Giorgia Meloni

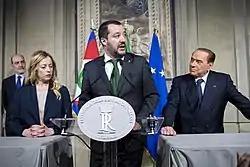
Giorgia Meloni with Matteo Salvini and Silvio Berlusconi in 2018

During the campaign for the 2016 Italian constitutional referendum on the reform promoted by the Renzi government, Meloni founded the "No, Thanks" committee and participated in numerous television debates, including one against the then prime minister Matteo Renzi. As "No" won with almost 60% of the votes on 4 December, Meloni called for snap elections. When Renzi resigned the next day, she withheld confidence from the next government led by Paolo Gentiloni on 12 December. The 2–3 December 2017 congress of FdI in Trieste saw the re-election of Meloni as president of the party, as well as a renewal of the party logo and the joining of Daniela Santanchè, a long-time right-wing politician.